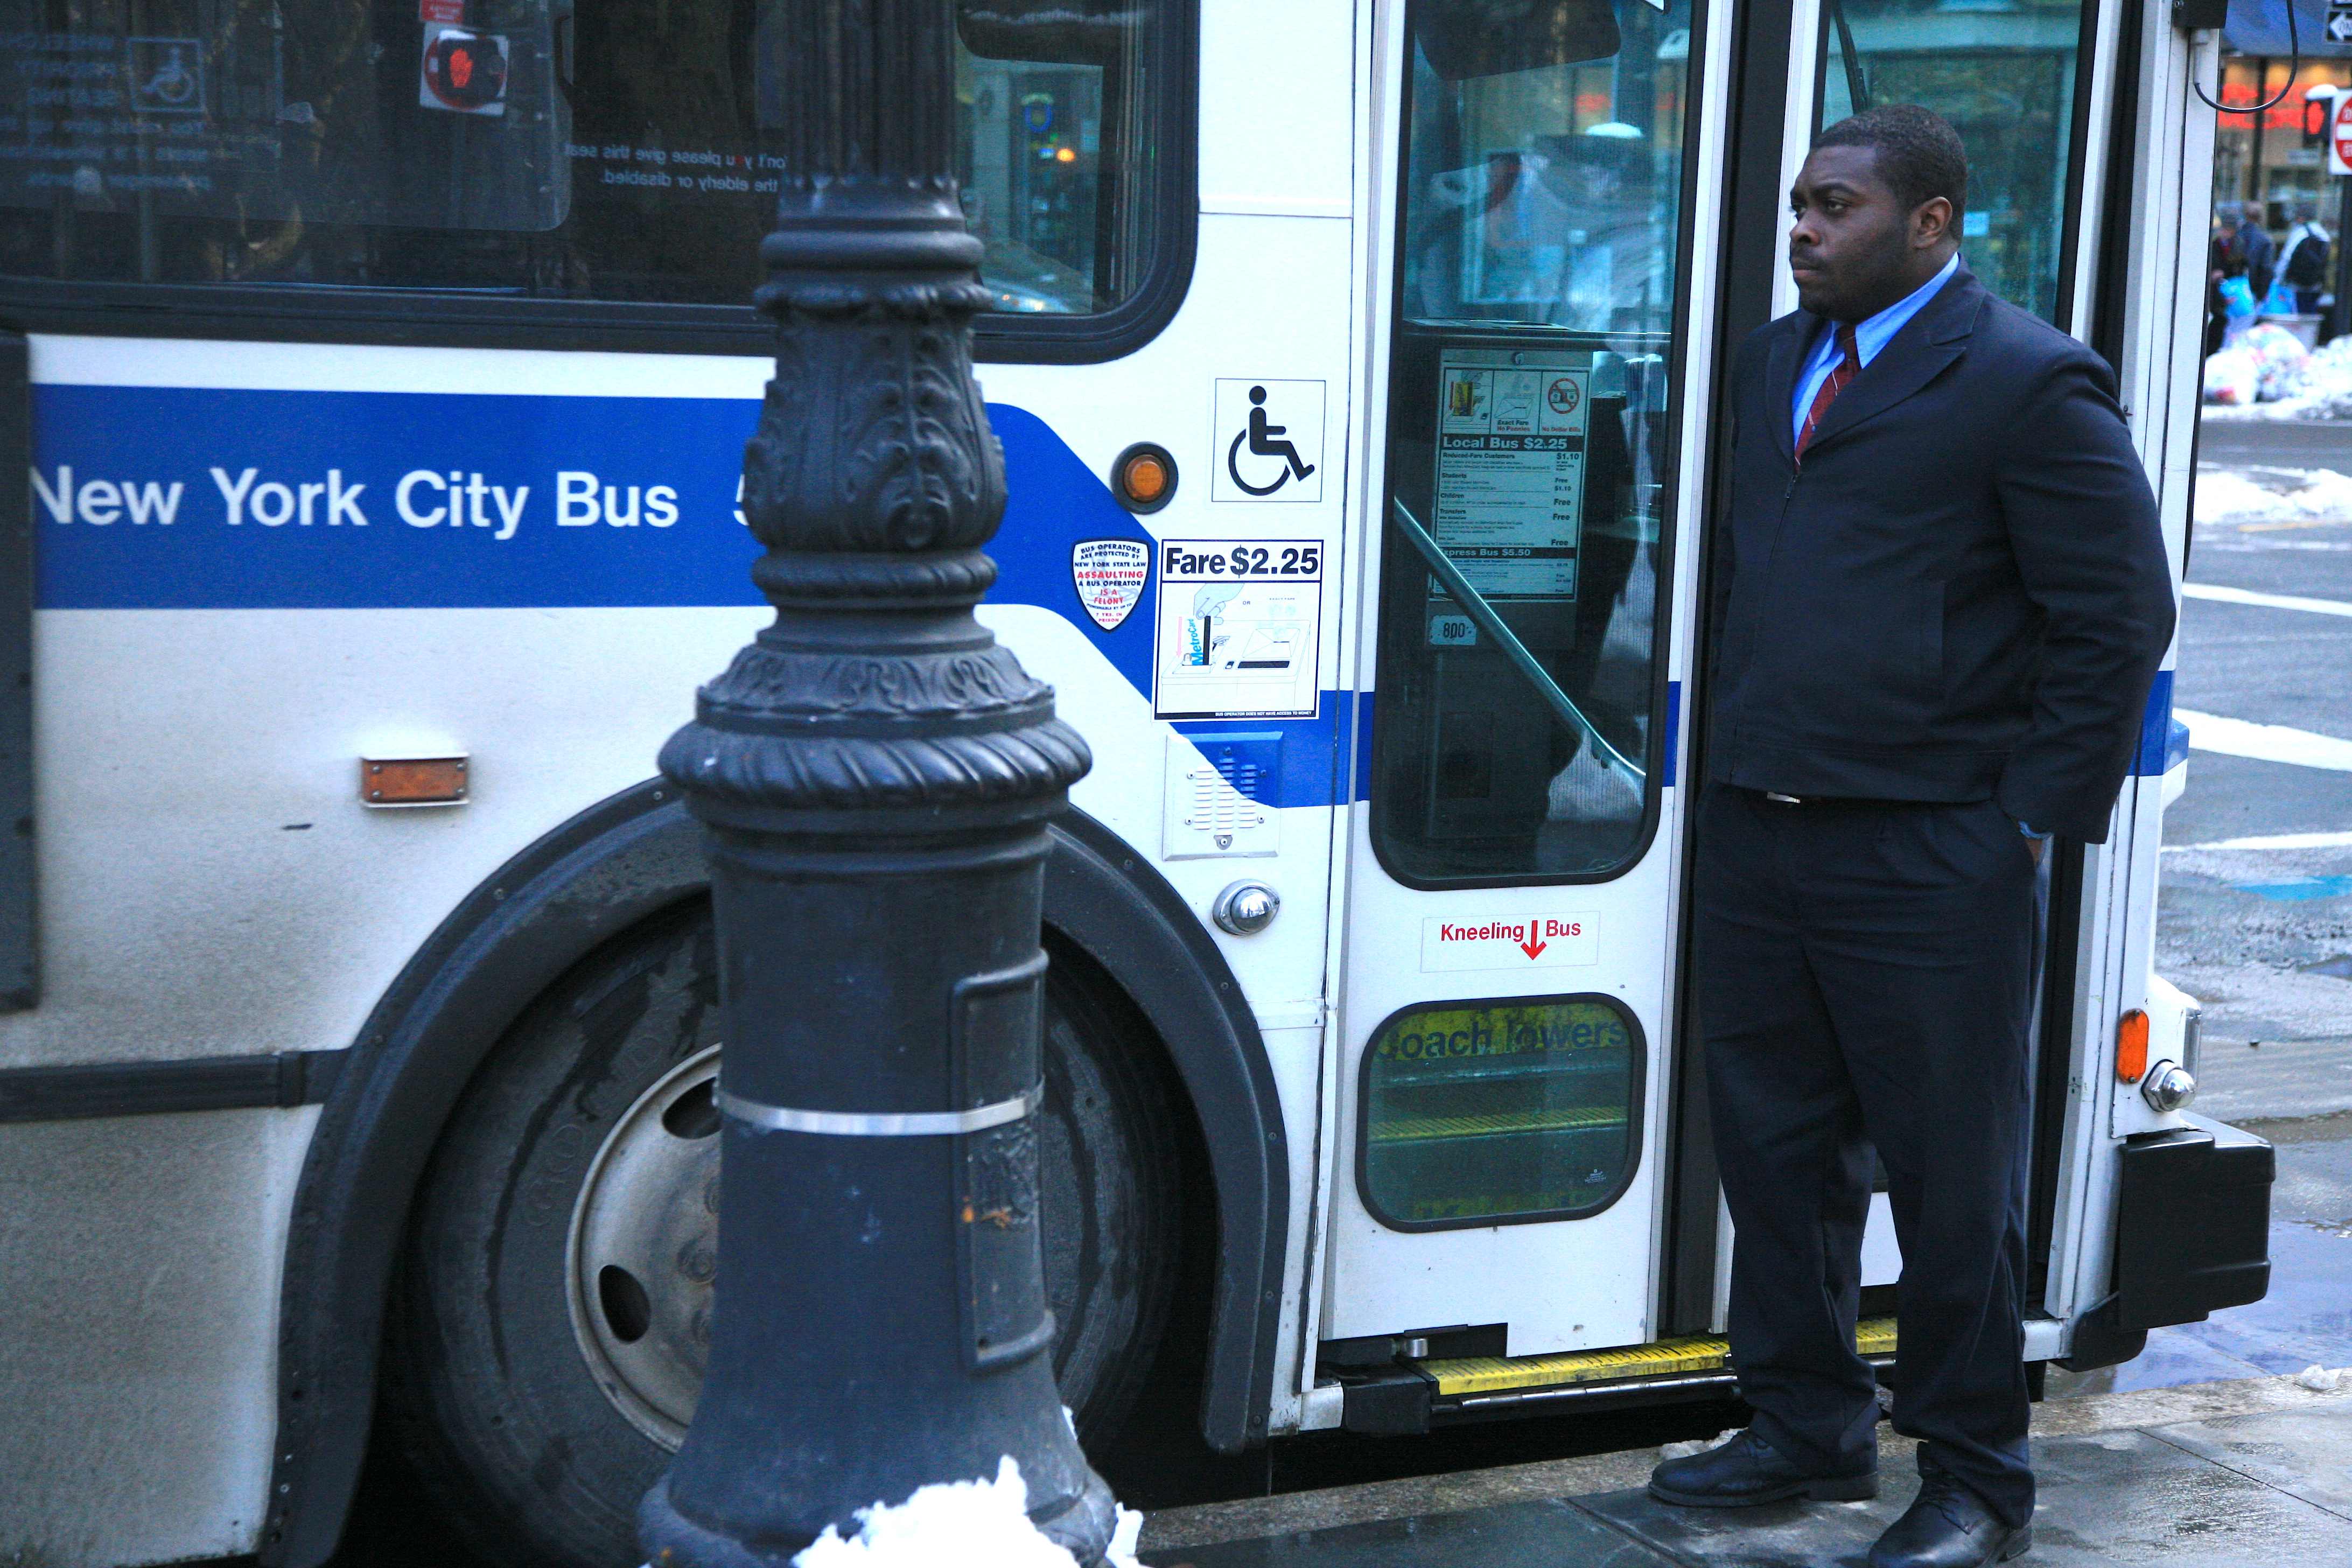
manhattan, transport, vehicle, nyc, canon, public transport, bus, worker, newyork, newyorkcity, ny, 5d, driver, lowermanhattan, selection, ef24105mmf4lisusm, mta, parkrow, newyorkcitybus